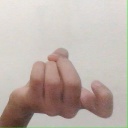
अक्षर: ज